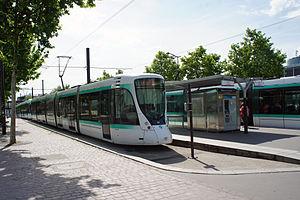
Le 15ᵉ arrondissement de Paris est l’un des vingt arrondissements de Paris. Il est situé sur la rive gauche de la Seine, dans le sud-ouest de la ville, et est le résultat de l’annexion des communes de Vaugirard et de Grenelle en 1860. Il s’agit du plus peuplé des arrondissements avec 235 178 habitants en 2017.
Porte de Versailles est une station de la ligne 12 du métro de Paris, située dans le 15ᵉ arrondissement de Paris. Cette station dessert la place éponyme dont le terre-plein central porte le nom d'« Esplanade du 9-Novembre-1989 », date de la chute du mur de Berlin. Elle dessert aussi le parc des expositions de la porte de Versailles.